Spey Bay railway station

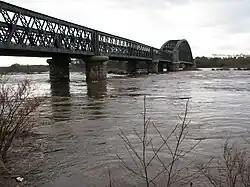
The Spey Viaduct and river near Garmouth.

Spey Bay station had two platforms on a passing loop with a typical wooden station building on the 'Up' line and two wooden signal boxes, one of which has been moved to the Keith and Dufftown Railway. A London and North Eastern Railway style passenger footbridge was present. The 1903 OS map shows a small goods shed and three sidings. The station was host to a LNER camping coach from 1935 to 1939 and possibly one for some of 1934. A 1959 photograph shows a significant number of waggons in the station's sidings, possibly being stored there.